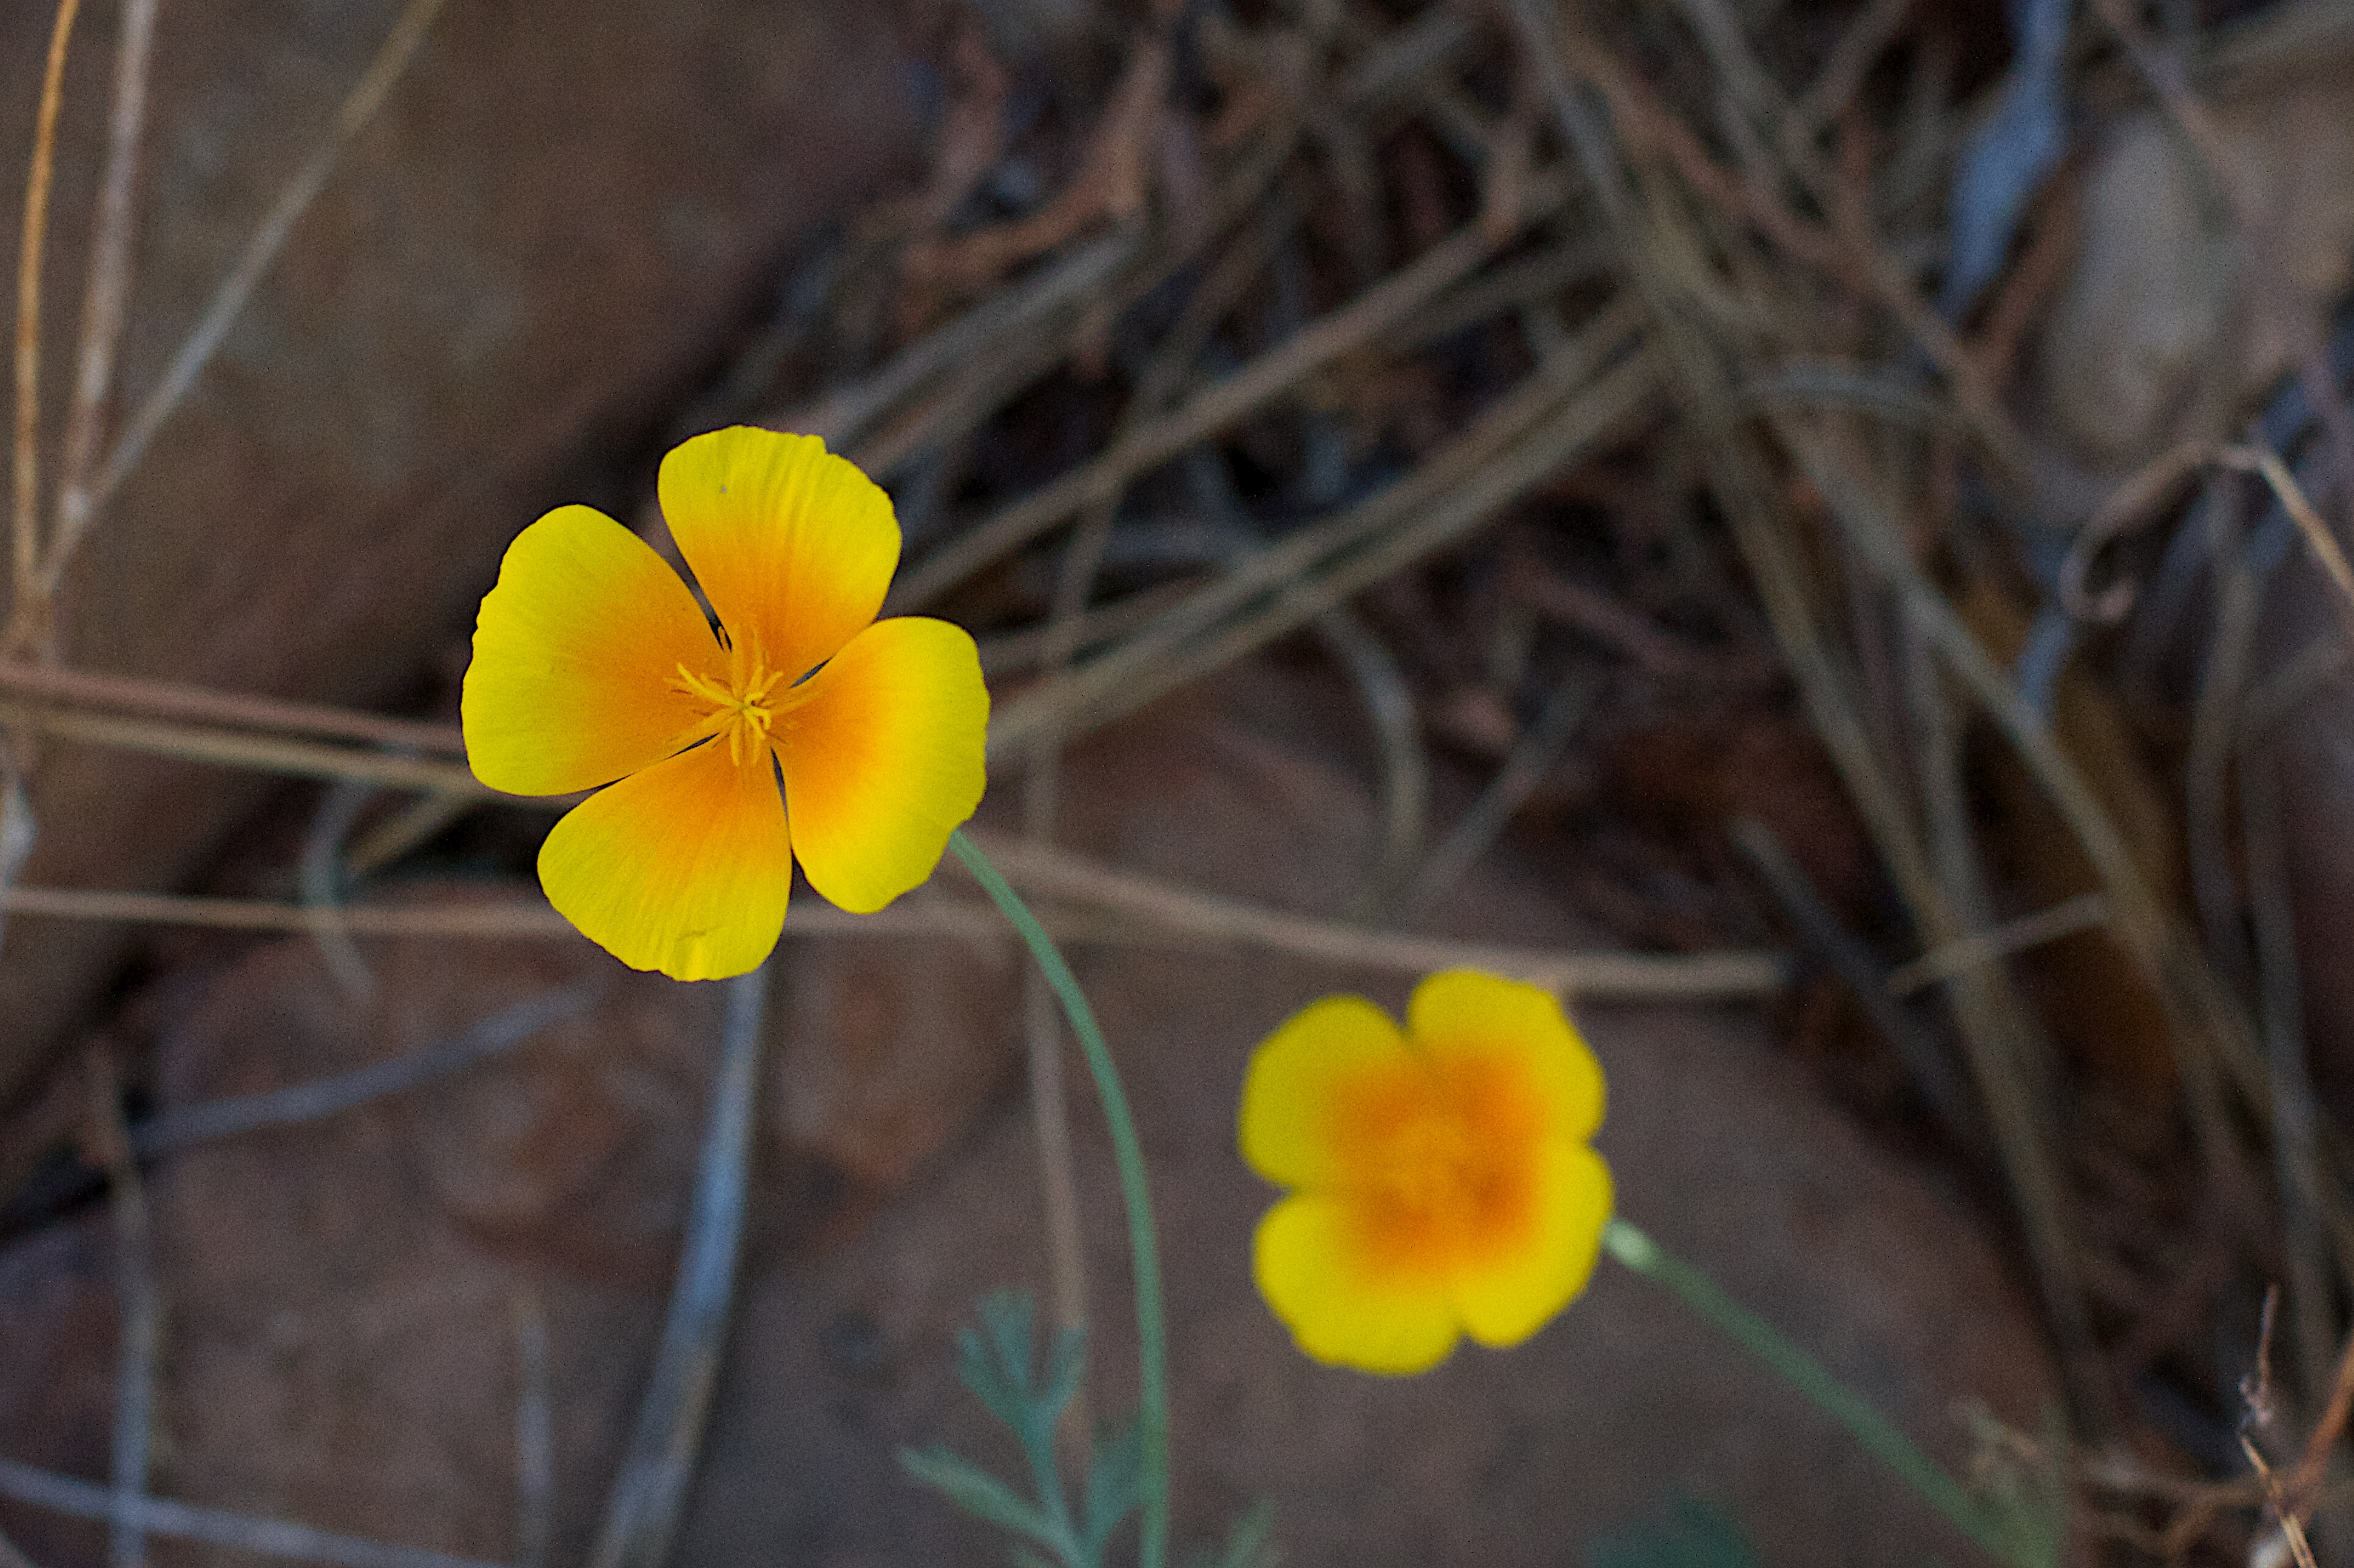
nature, plant, leaf, flower, petal, botany, yellow, flora, wildflower, close up, macro photography, flowering plant, plant stem, land plant